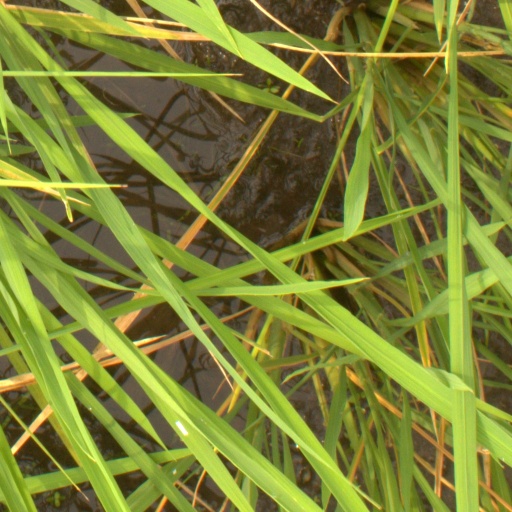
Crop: rice